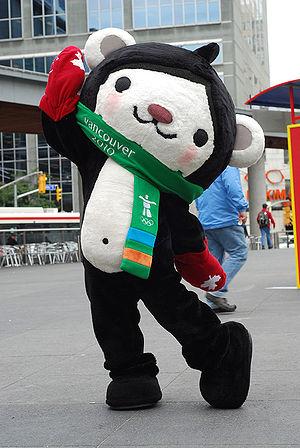
Miga et Quatchi sont les mascottes officielles des Jeux olympiques d'hiver de 2010 tandis que Sumi est la mascotte officielle des Jeux paralympiques d'hiver de 2010. Les deux événements sportifs ont eu lieu à Vancouver et Whistler, au Canada, entre février 2010 et mars 2010. Ces personnages de la firme Meomi Design sont inspirés des créatures des Premières nationalités canadiennes. Les mascottes ont été dévoilées le 27 novembre 2007.
La mascotte olympique est une mascotte, un personnage imaginaire symbolisant l'esprit des Jeux olympiques modernes. Depuis les Jeux d'hiver de 1968, chaque édition des Jeux possède une mascotte officielle. Les Jeux paralympiques disposent aussi d'une mascotte.